Pieter Steenwijck

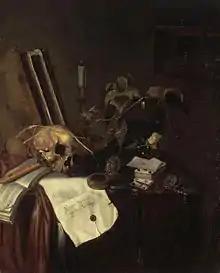
Vanitas with skull, watch with blue ribbon, flute with music book, and sealed parchment with "Vanitas omnia vanitas"

Pieter Steenwijck (c. 1615, Delft – 1666, Delft), was a Dutch Golden Age painter.